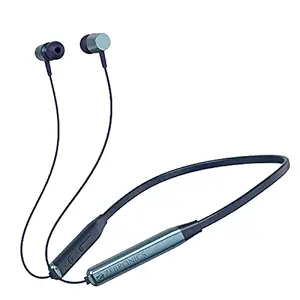
ZEBRONICS Zeb-Evolve Wireless in Ear Neckband Earphone with Supporting Bluetooth v5.0
Category: Electronics
Price: 499 (list price: 1499)
Rating: 3.6 (9,169 ratings)
About this product: Metallic Wireless Neckband Earphone for Make Calls & Music Playback|Seamless Connectivity with Bluetooth Version 5.0|Voice Assistant Support: Ok Google & Hey Siri|Rapid Charging Technology with Type C Port|Can be Connected via 2 Devices Simultaneously with Dual Pairing Feature|Calling Function with Built-in Mic|Flexible Neckband with Magnetic Earpiece